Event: Nepal Earthquake
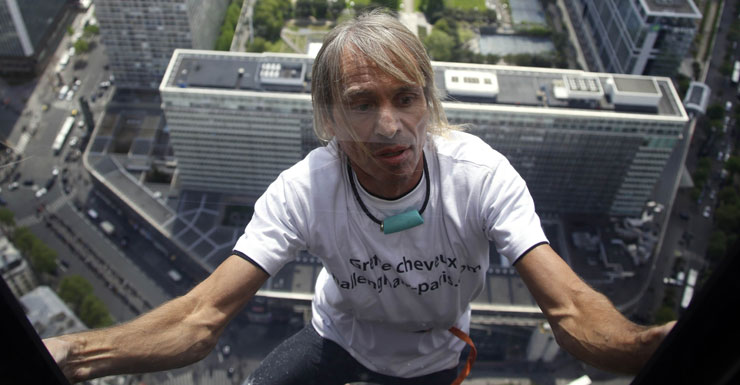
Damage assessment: no_damage